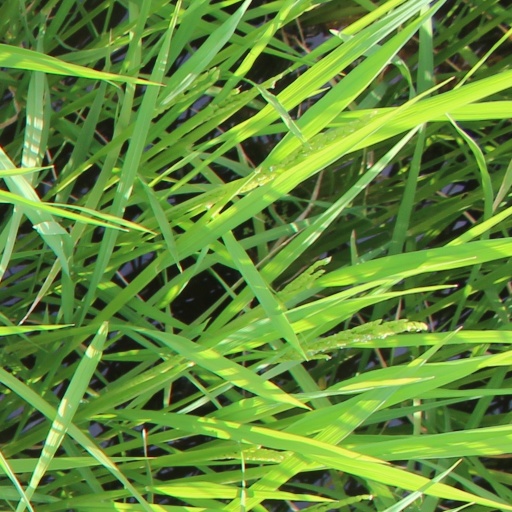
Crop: rice